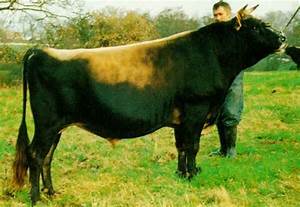
Label: mucca